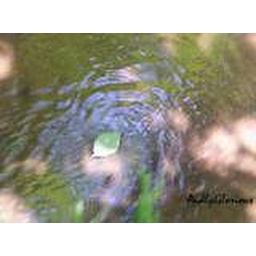
the girl in brown walks alone.